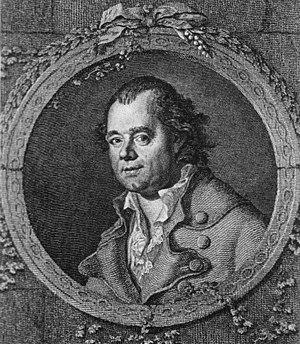
Les Illuminés de Bavière sont une société secrète allemande du XVIIIᵉ siècle qui se réclamait de l'Aufklärung et plus généralement de la philosophie des Lumières.